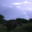
Label: plain